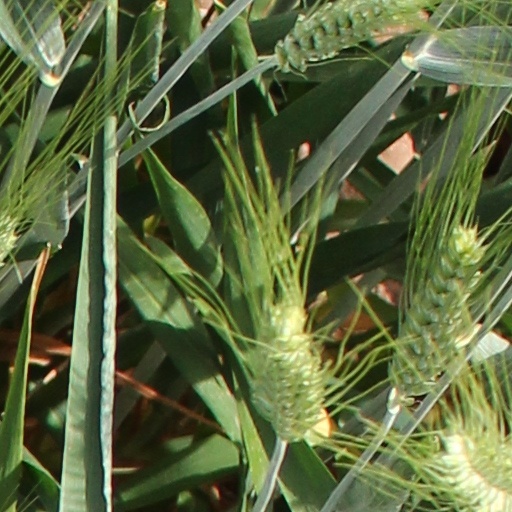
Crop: wheat